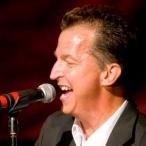
Age: 43